Edward Lawrence Keyes

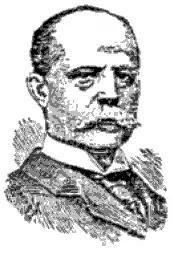

Edward Lawrence Keyes (August 28, 1843 – January 24, 1924) was a leading American urologist of the late 19th century and the first president of the American Association of Genitourinary Surgeons at its founding in 1888.